Eoabelisaurus

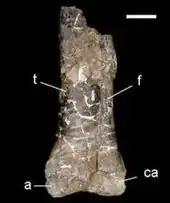
Lower leg bones

"Eoabelisaurus" was assigned to the basalmost position in Abelisauridae by its describers. It would, then, be the oldest abelisaurid species known by forty (40) million years. The describers indicated that in the cladistic analysis a difference of only a single trait would have resulted in a position lower in the evolutionary tree, basal in the Abelisauroidea. The following cladogram follows their analysis.